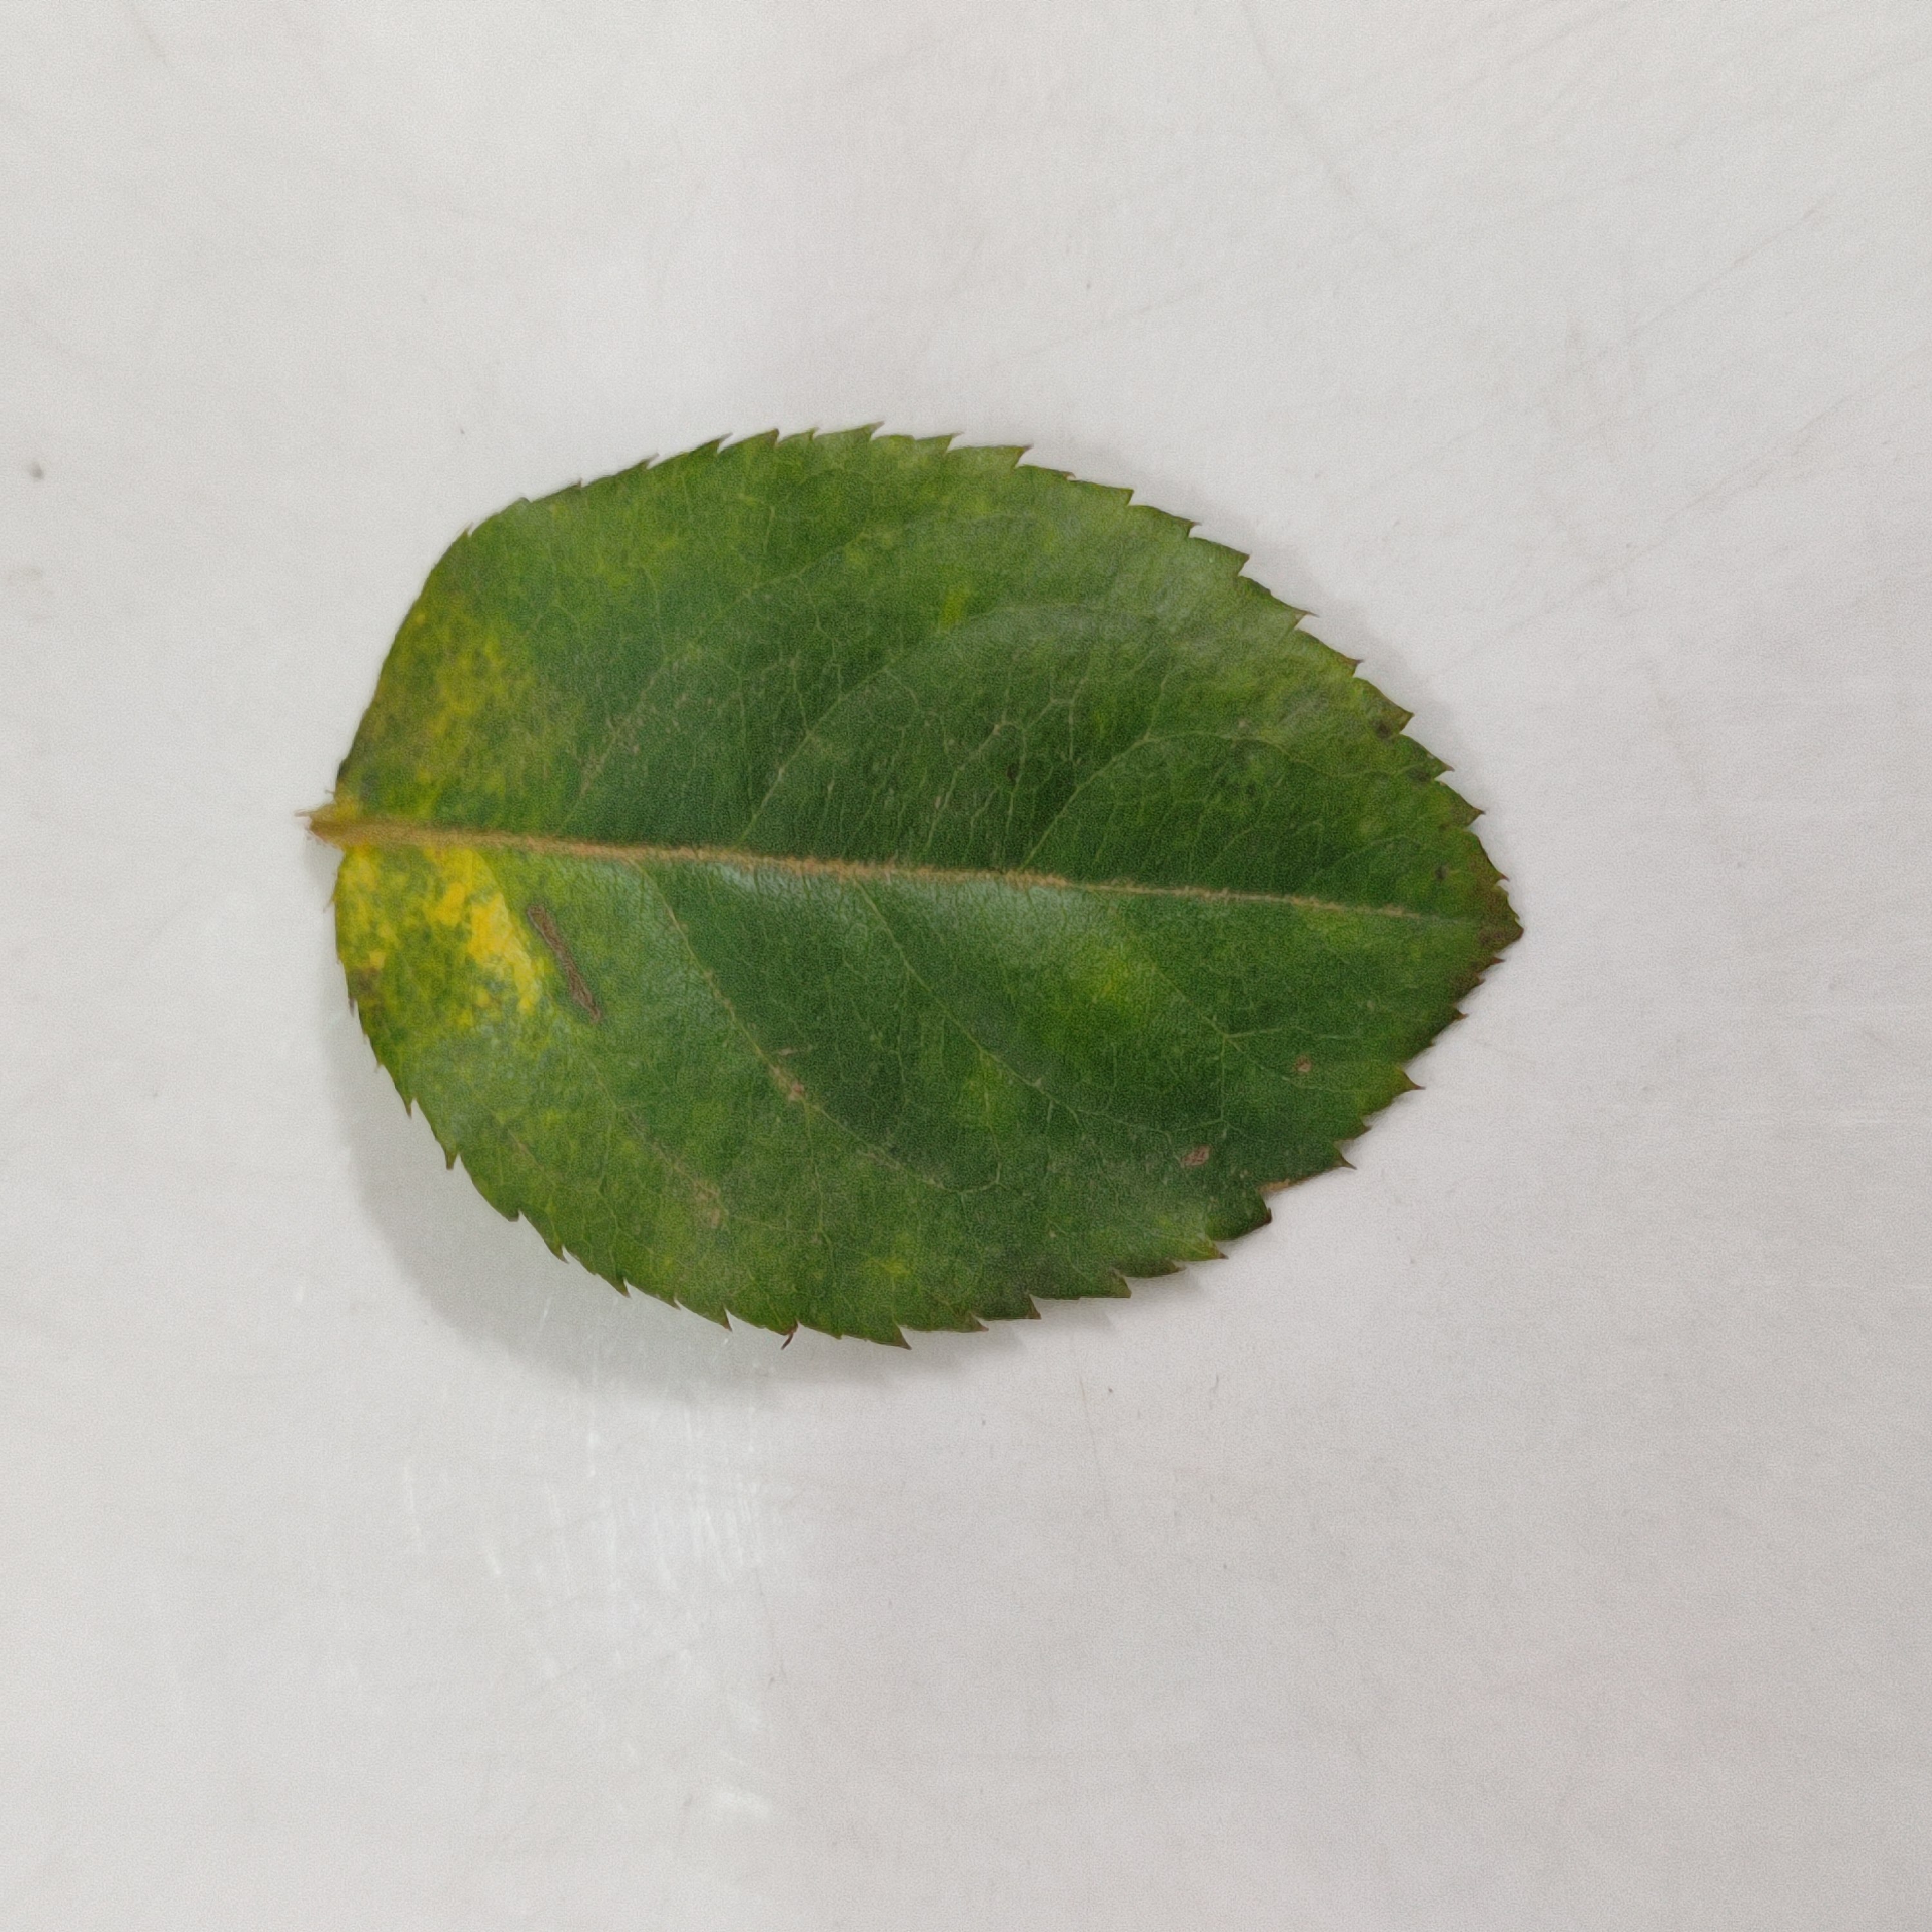
Label: Yellow Mosaic Virus